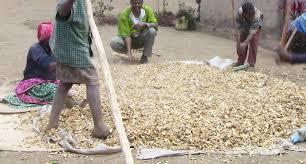
Watu walio keti kwa baku huku kati yao kukiwa gunia zilizo tandikwa kwa chini, nayo chakula kuwekwa kuanikwa kwenye gunia, mmoja akiwa amesimama akiwa na nguoaka ya kaptura na shati ya kijani  ilio na mingora mieupe, akiwa ameshika mkongojo. Mama aliyeketi kutengeneza mazao.